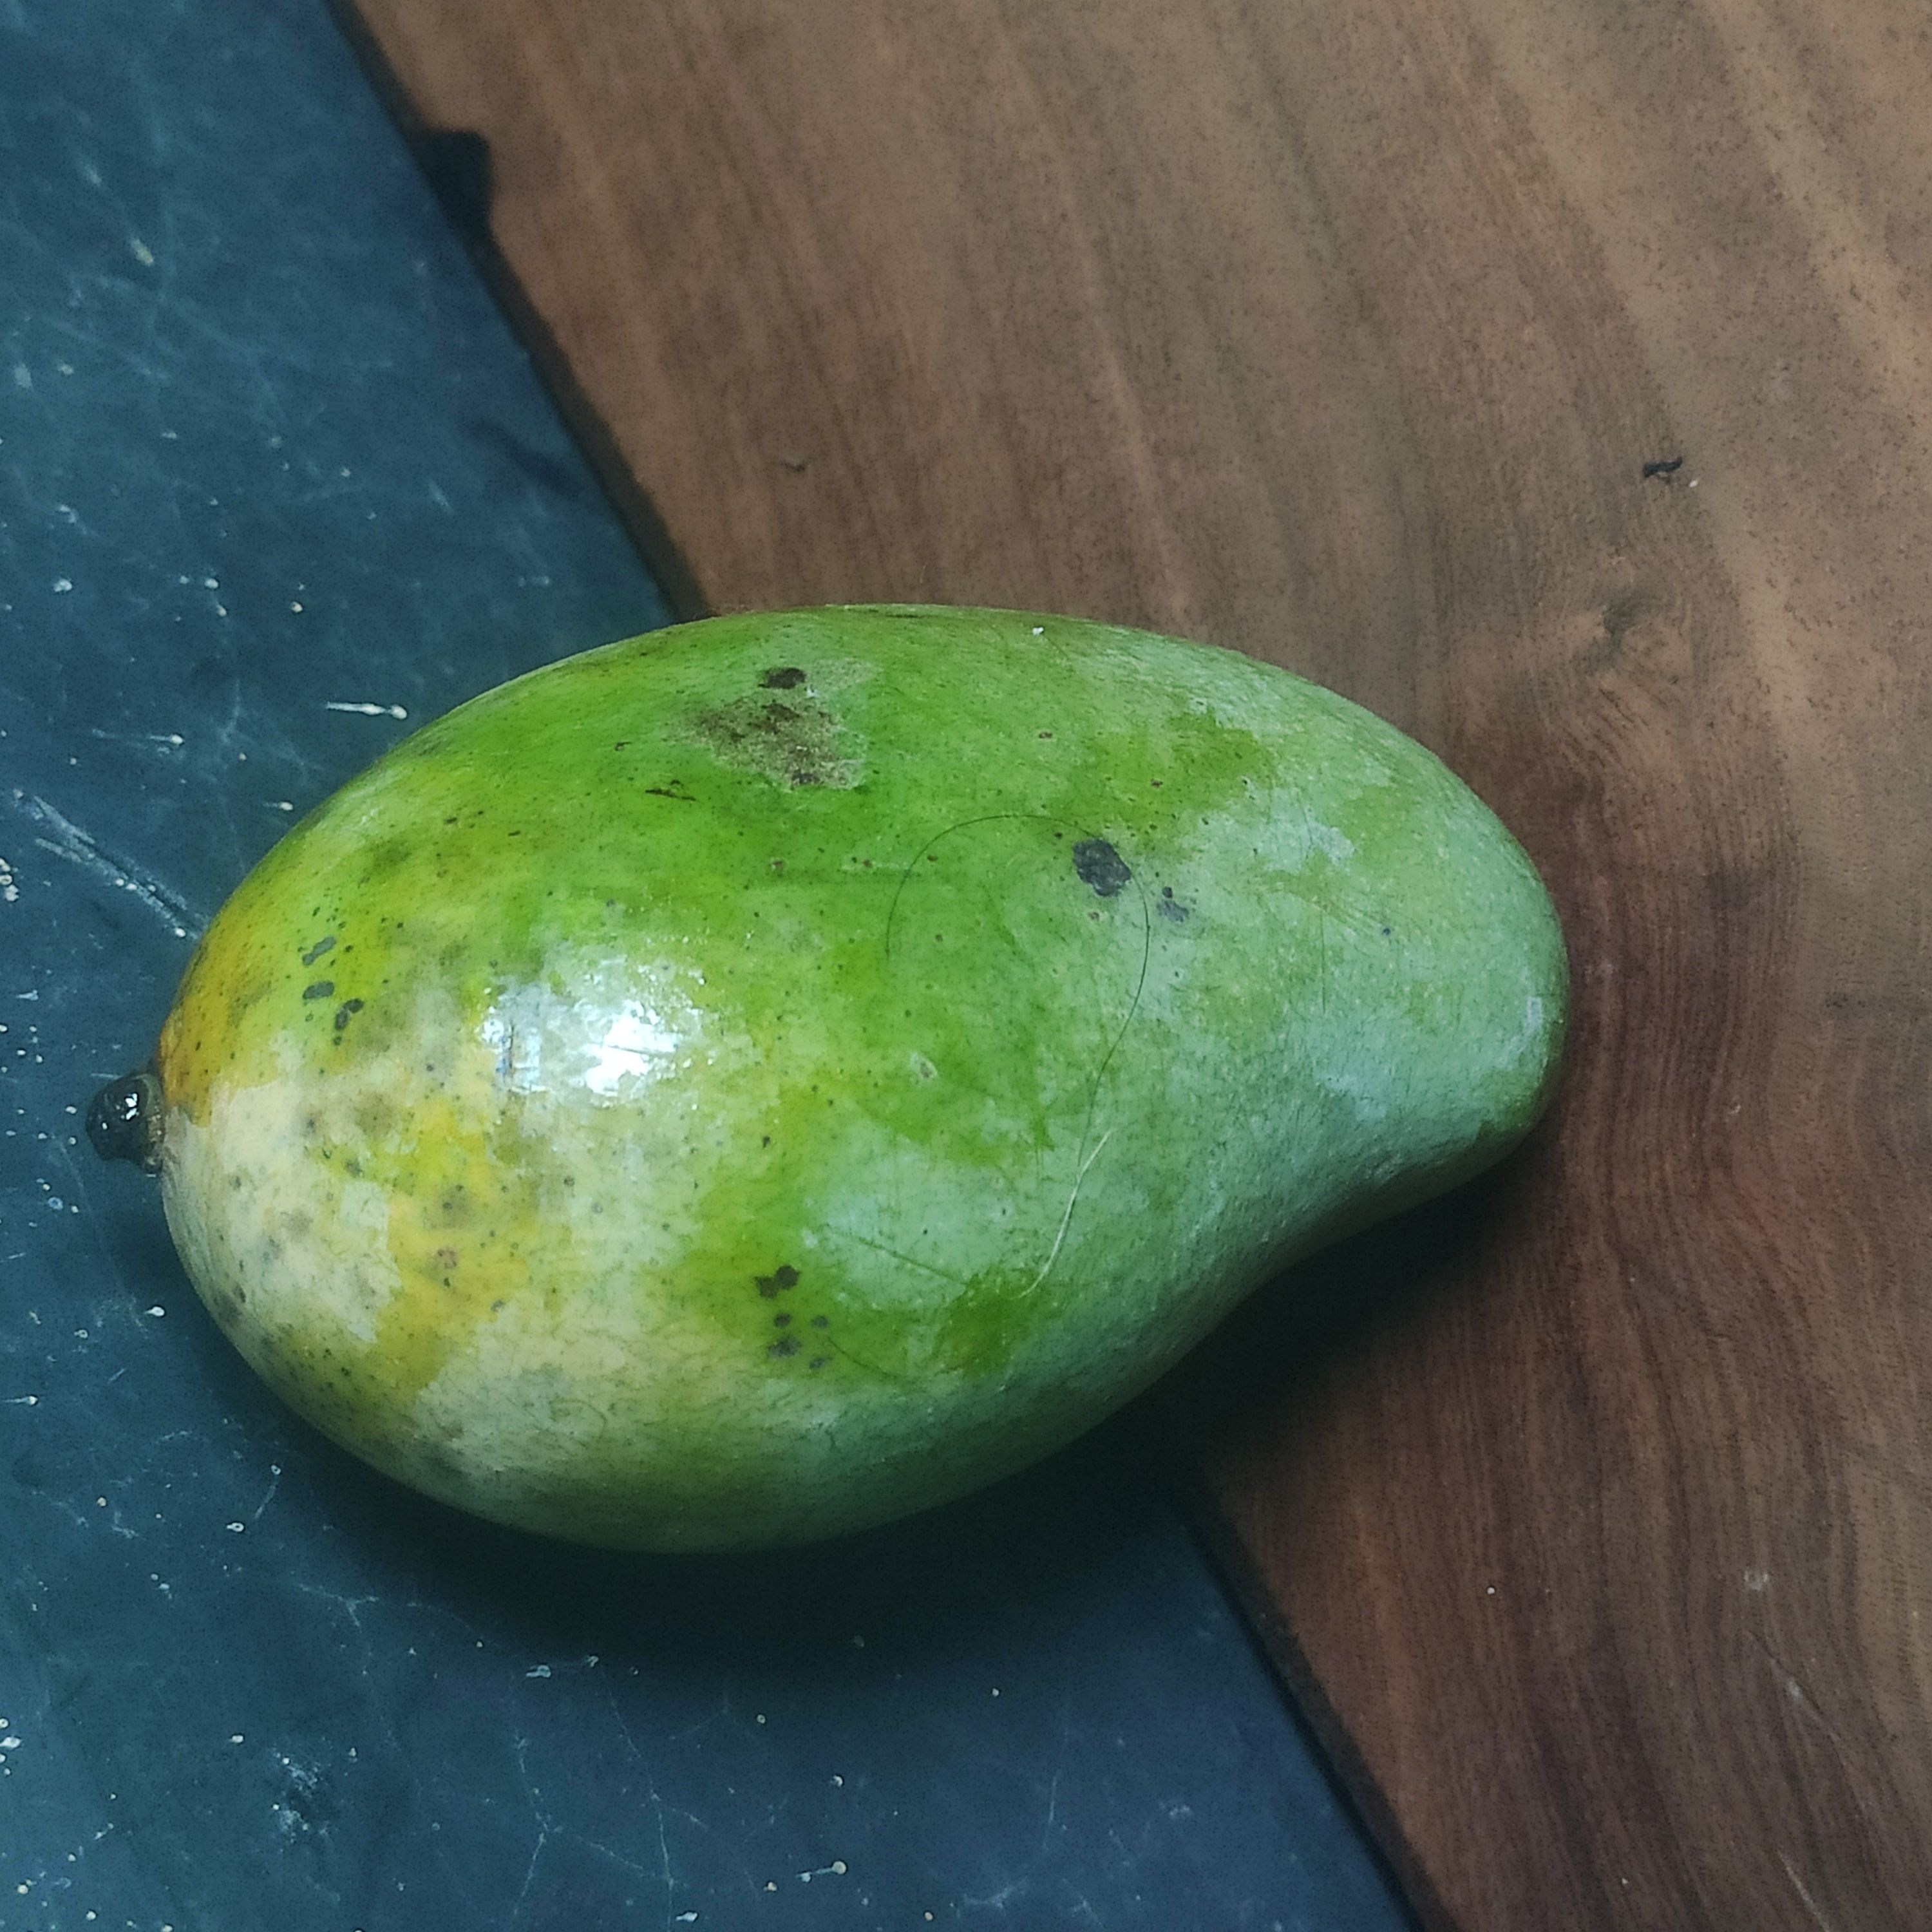
Fruit: mango
Grade: 1st-grade